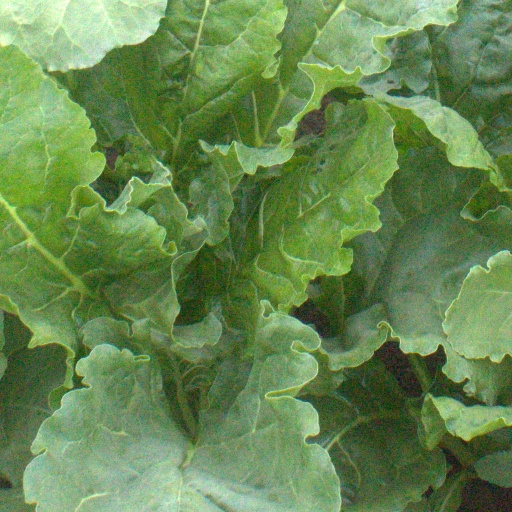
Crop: sugar beet